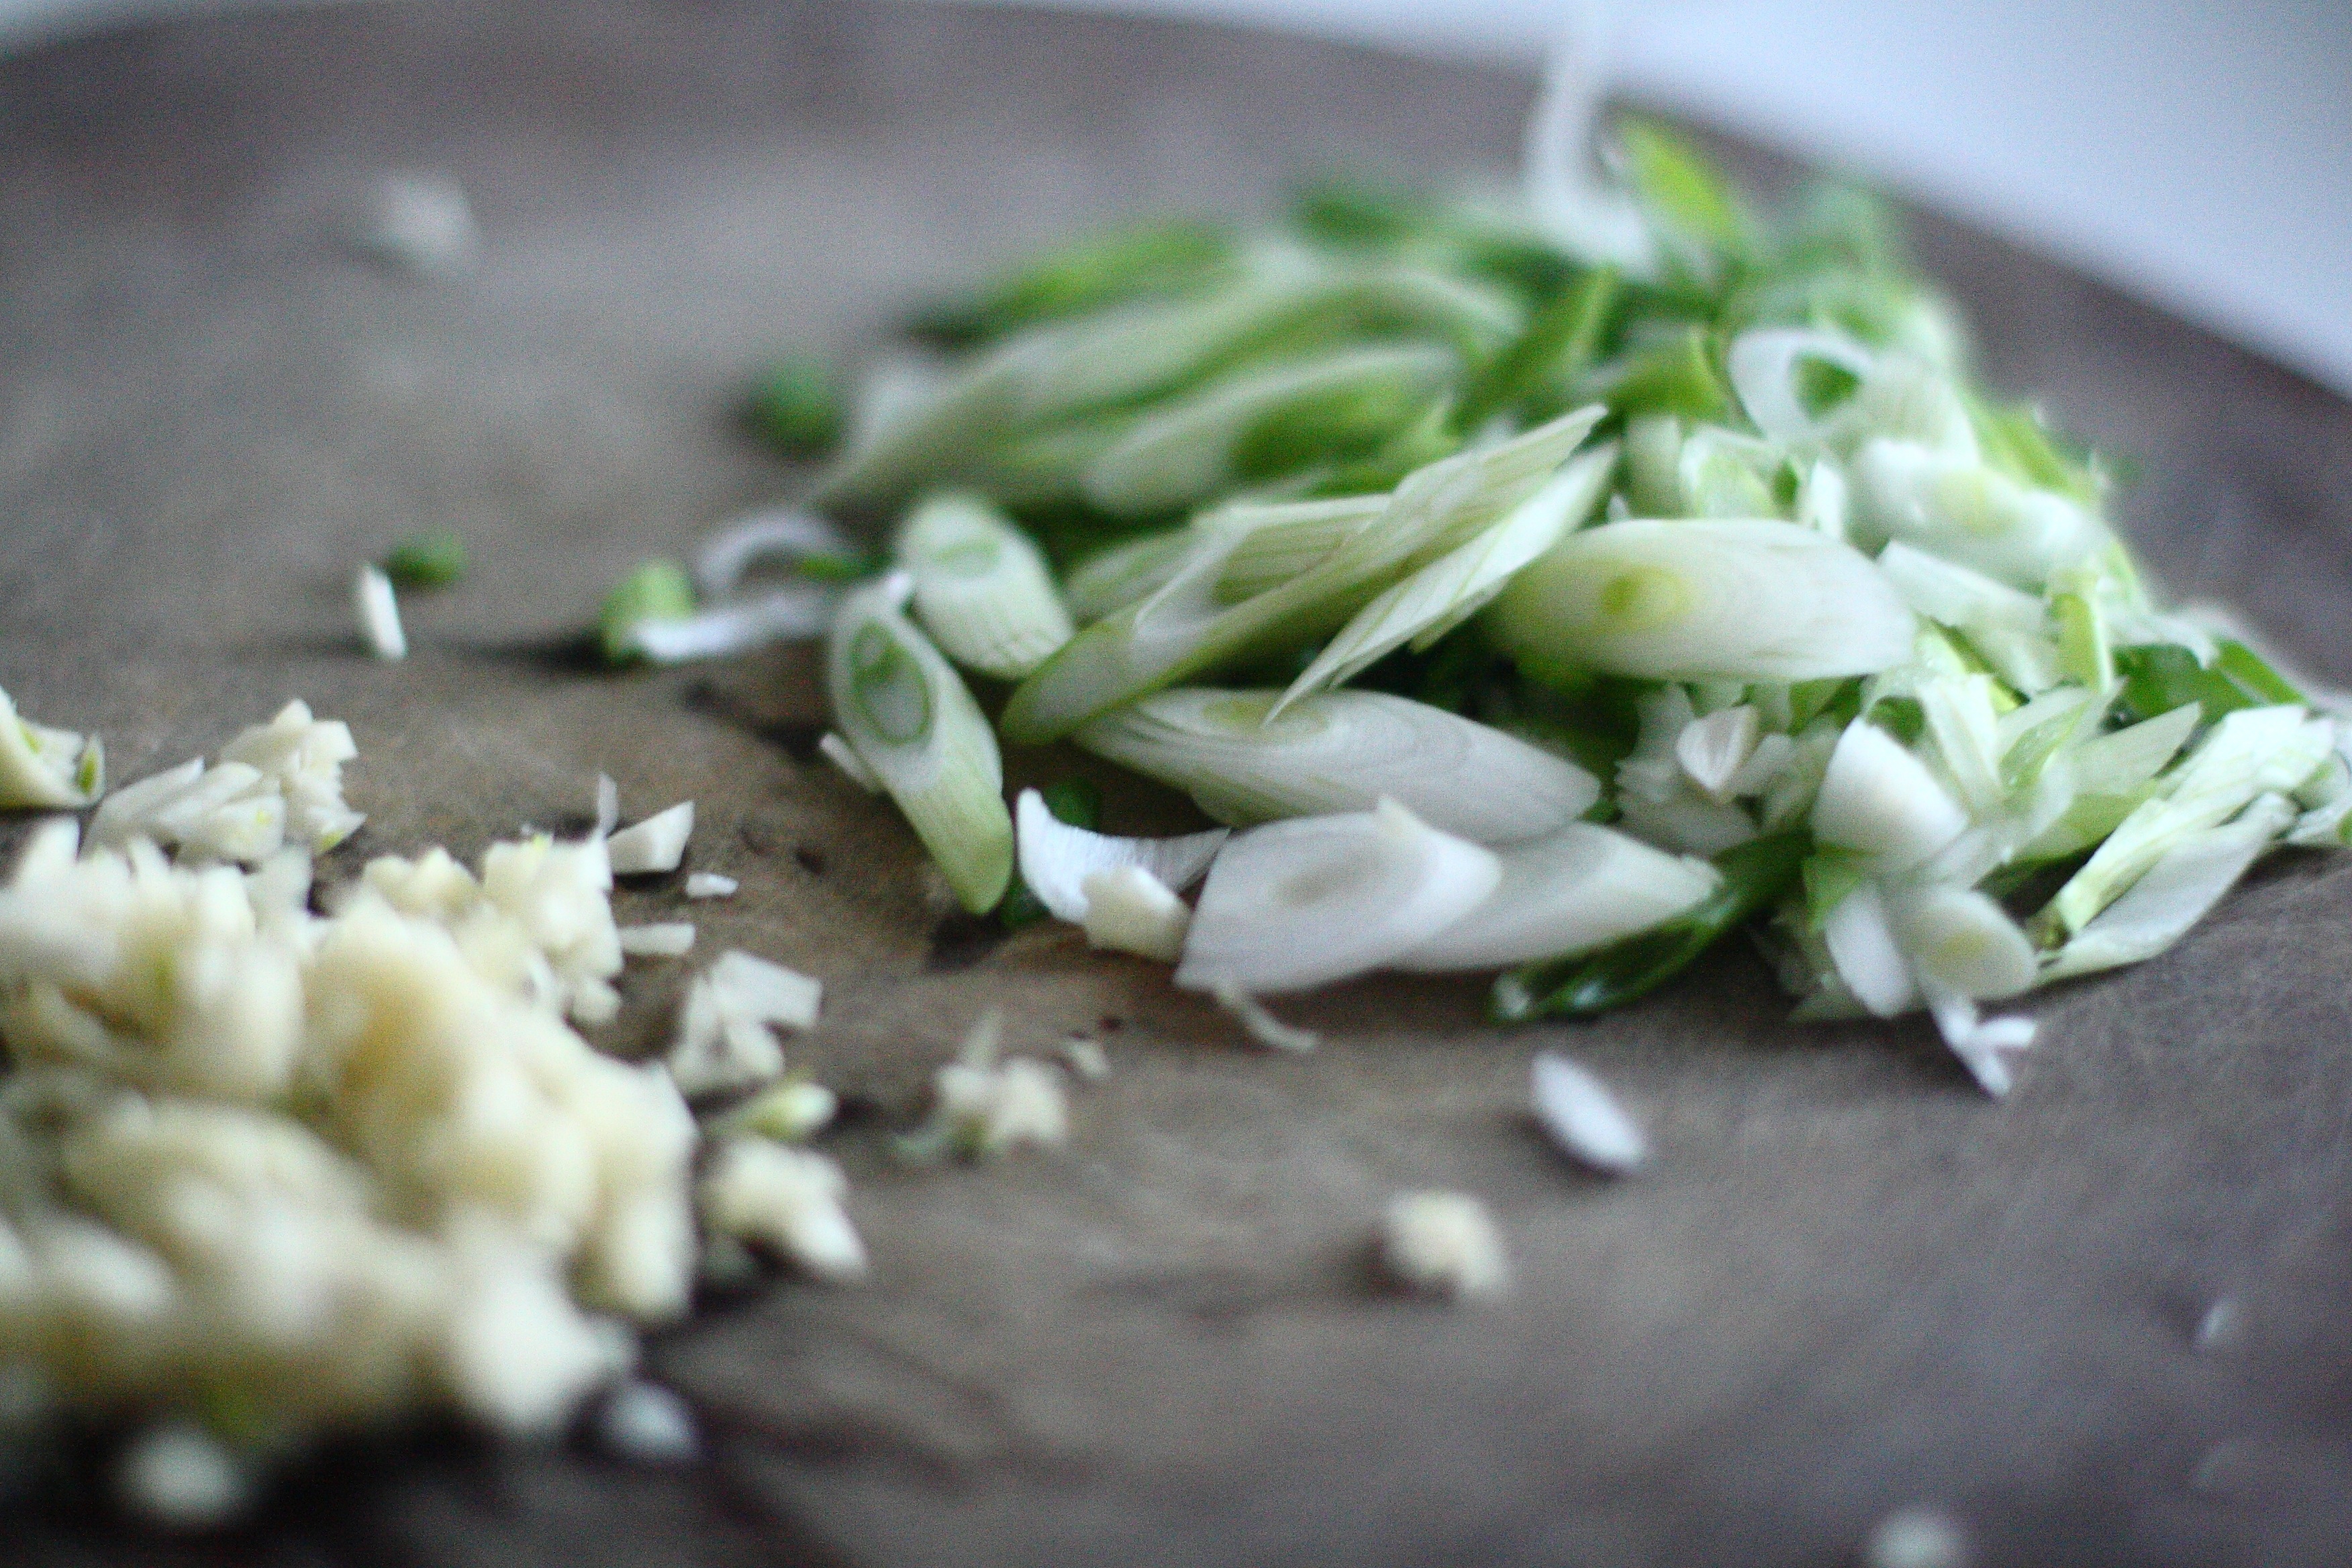
plant, dish, food, produce, vegetable, cuisine, leek, flowering plant, land plant